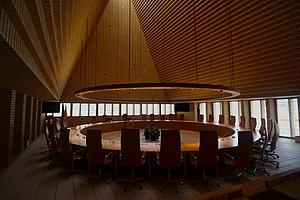
Landtag de la principaut�� de Liechtenstein �� Vaduz (b��timent connu comme $«